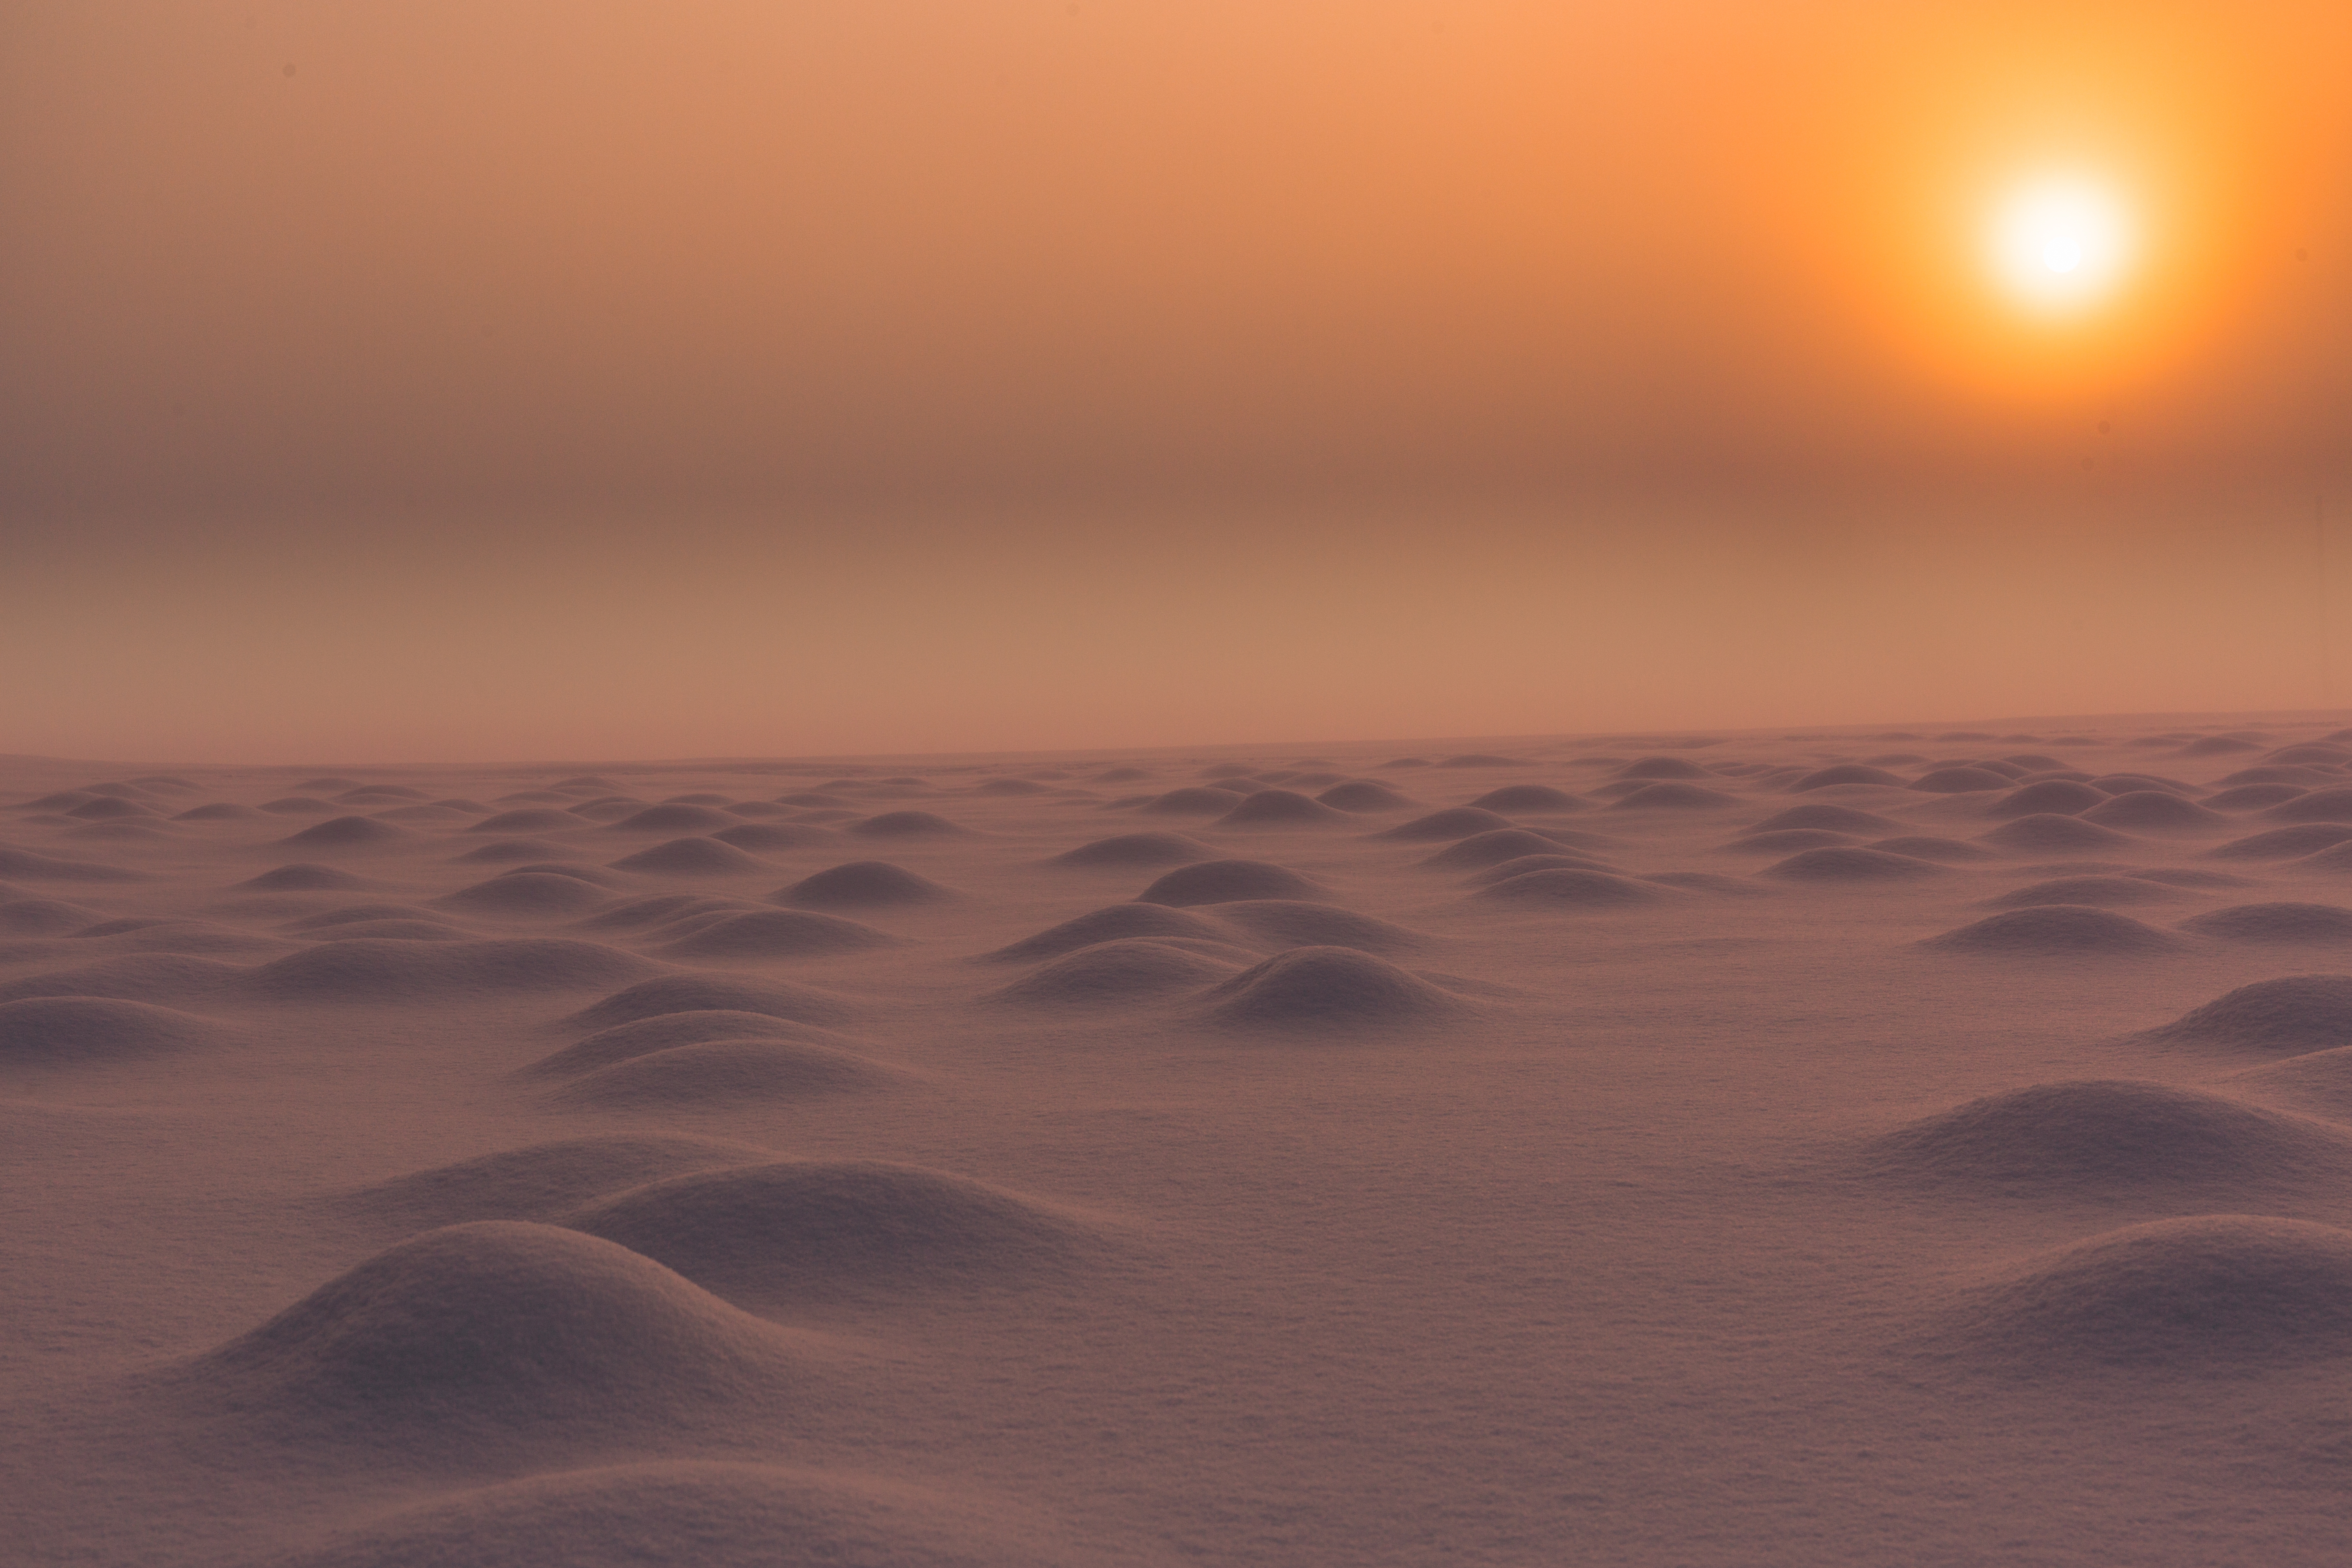
sun, sky, natural environment, atmospheric phenomenon, horizon, desert, cloud, sand, morning, sunrise, landscape, atmosphere, aeolian landform, evening, sunlight, sunset, dawn, ecoregion, calm, sea, sahara, erg, dusk, dune, geological phenomenon, afterglow, hill, meteorological phenomenon, ocean